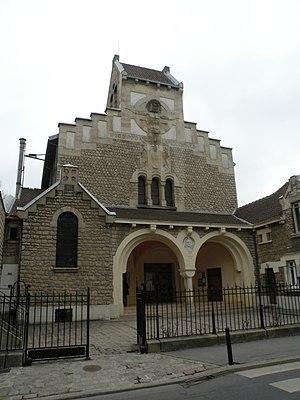
Église Saint-Maurice de Bécon à Courbevoie
Cet article recense les édifices protégés au titre du Patrimoine du XXᵉ siècle du département des Hauts-de-Seine, en France.
Julien Barbier, né en 1869 et mort en 1940, est un architecte français, spécialisé dans l’architecture religieuse.